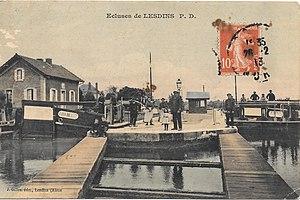
Carte postale de l'écluse vers 1913.
Lesdins est une commune française située dans le département de l'Aisne, en région Hauts-de-France.